Fanny Murray

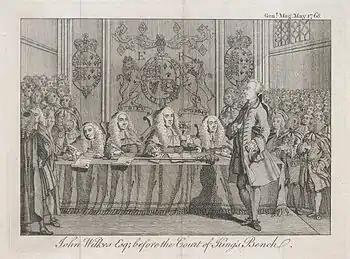
John Wilkes before the Court of King's Bench, accused of obscene libel for writing "An Essay on Woman"

For a long time, she was the mistress of John Montagu, 4th Earl of Sandwich, who was so deeply enamoured of her as to hang a large nude portrait of Murray in his apartment, proudly showing it to guests. Murray often appeared as a "nun" — a female guest — at the orgies of the Hellfire Club, a secret society with satanic trappings which Sandwich regularly attended, and it is also likely that she was a member of the "harem" at the Divan Club, an orientalist group founded by Sandwich that was exclusive to noblemen who had visited the Ottoman Empire.